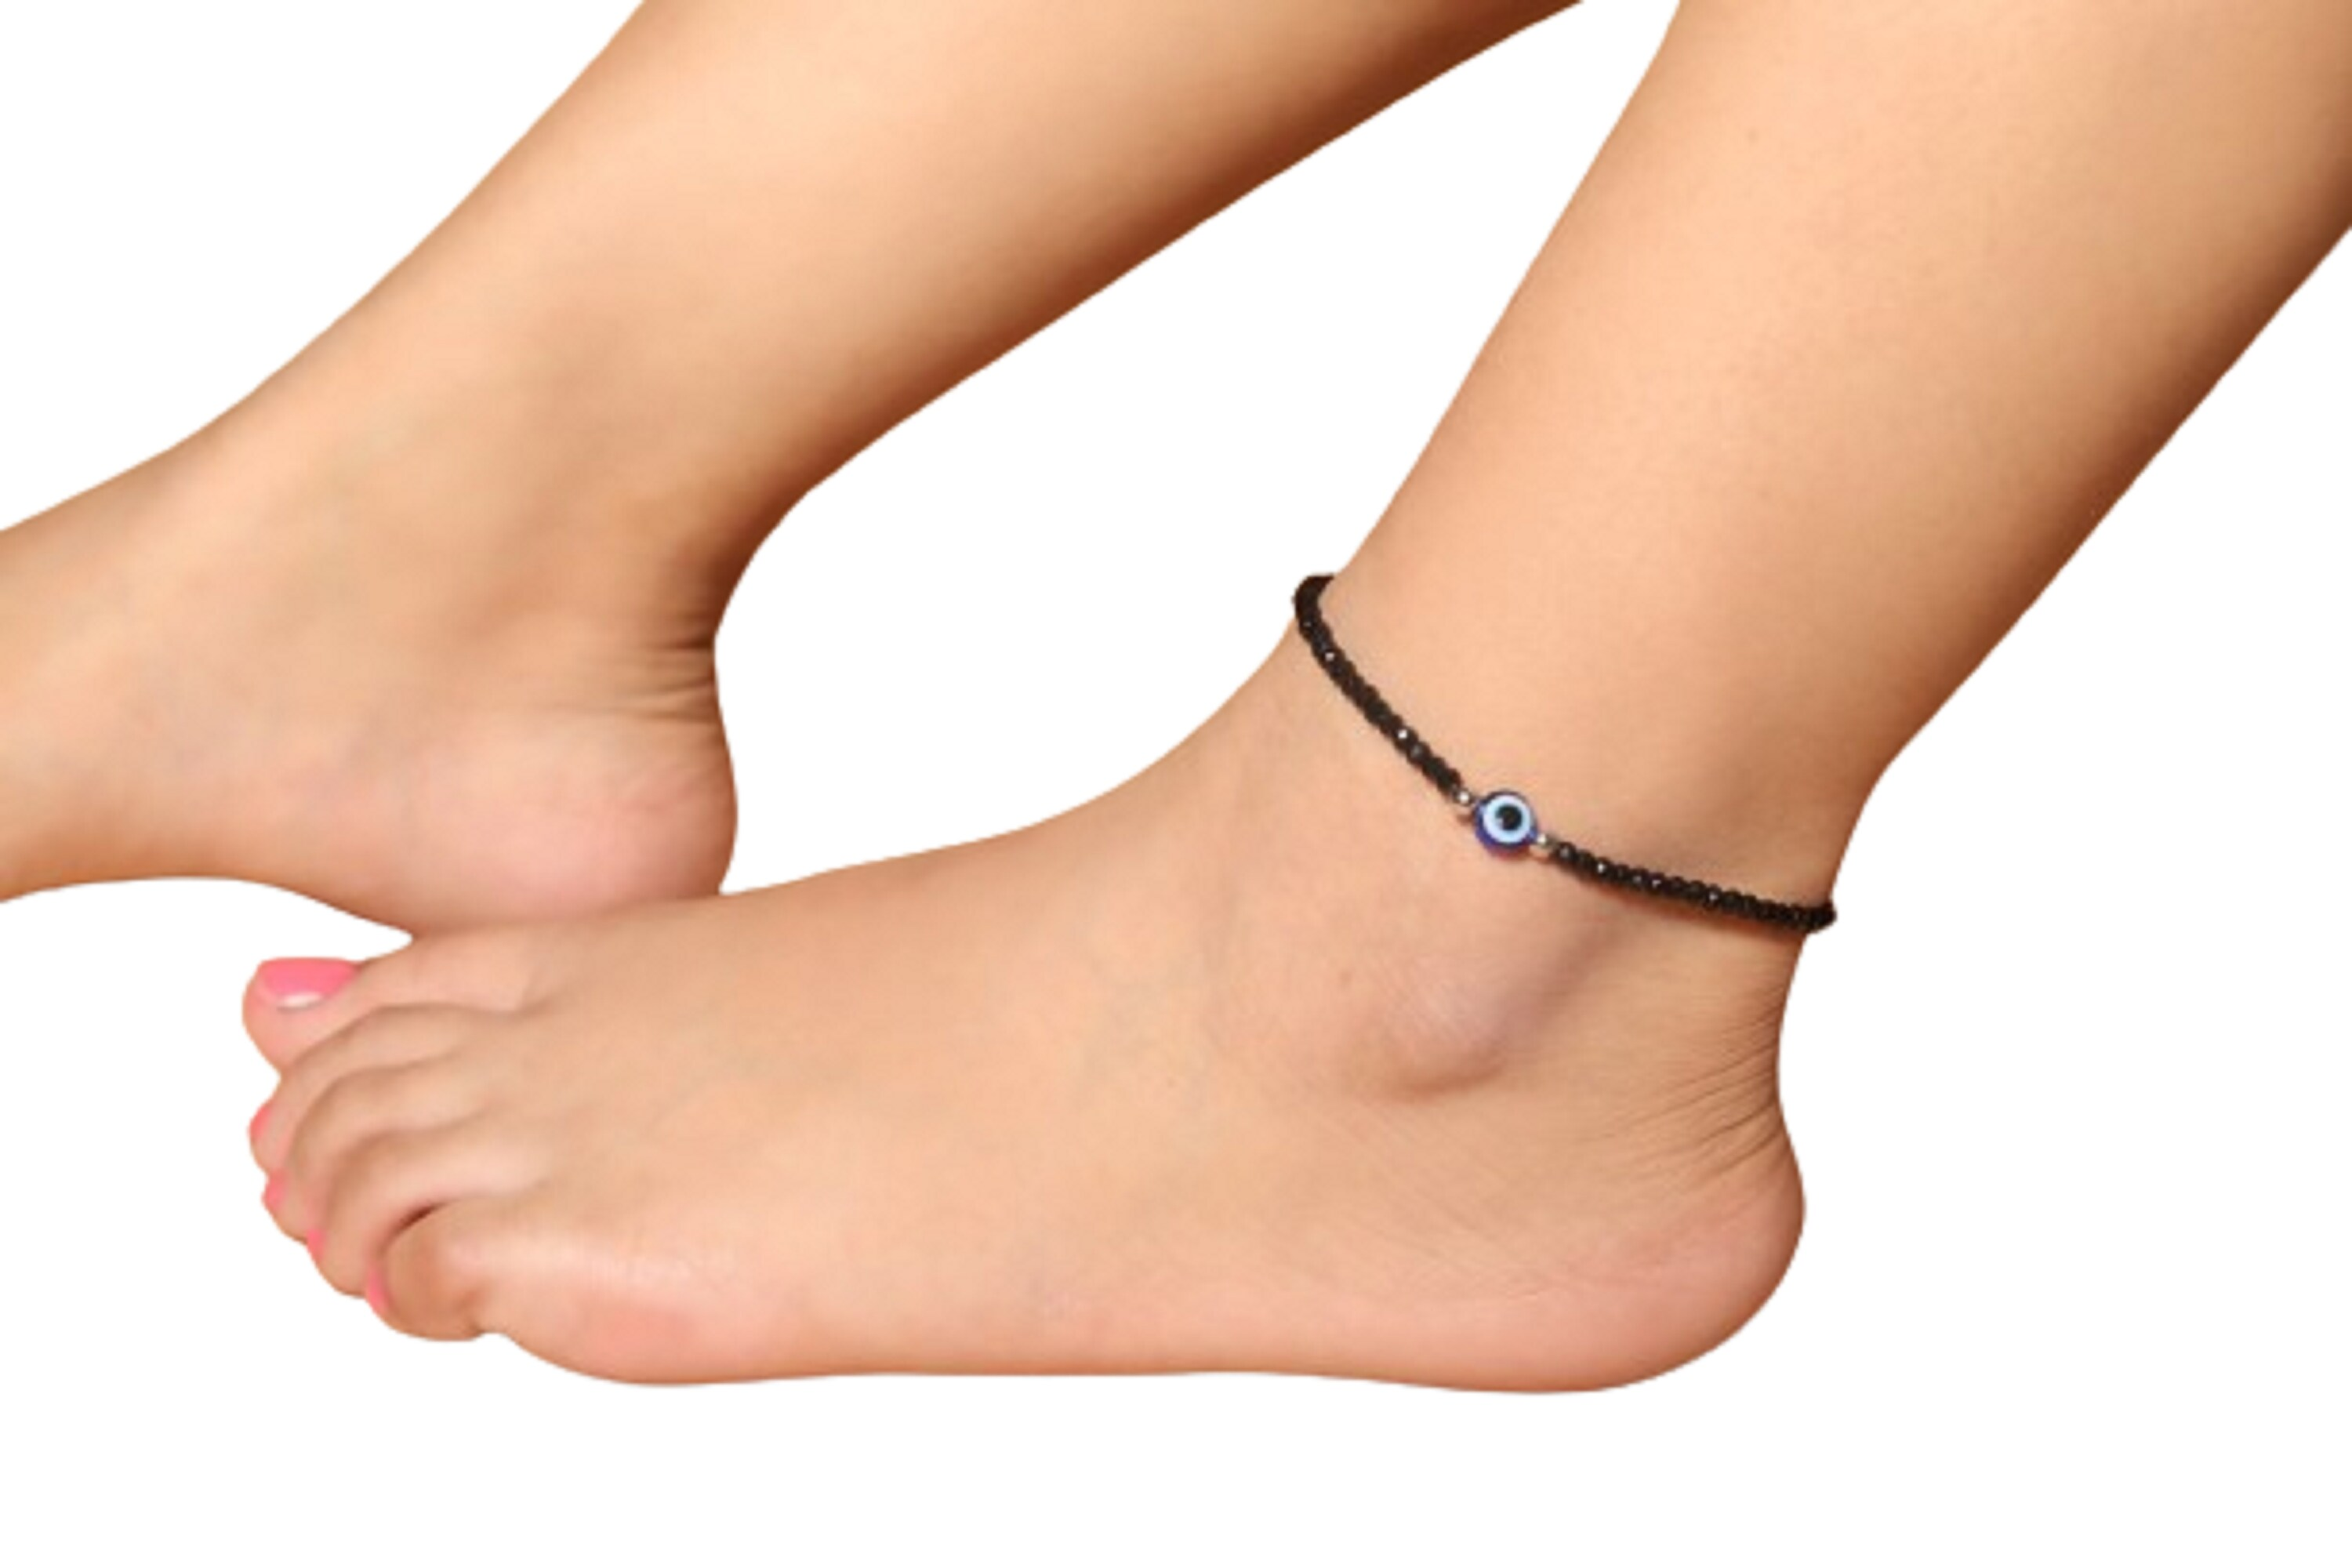
JYOKRISH Handmade Adjustable Black thread With 3 Evil eye Nazariya Anklet for Girls |Women | Free Size |Pair of 1 | Nazarbattu |Lucky Protection
Type: Anklet
Brand: JYOKRISH
Price: Rs. 279
​ ​
Features: Having one of these accessories on your body will ward off any negative thoughts and protect you all day.,Single Piece of White metal Silver Anklet Stay As It Is, Very Demandable, Light weight, Easy to wear.,Our jewellery is Nickel Free,Lead Free and Non-allergic to all skin types,This lightweight and comfortable anklet is a perfect all-season item to wear during the day and into the evening!,Clasp Type-Fold over,Adjustable length suitable for most feet